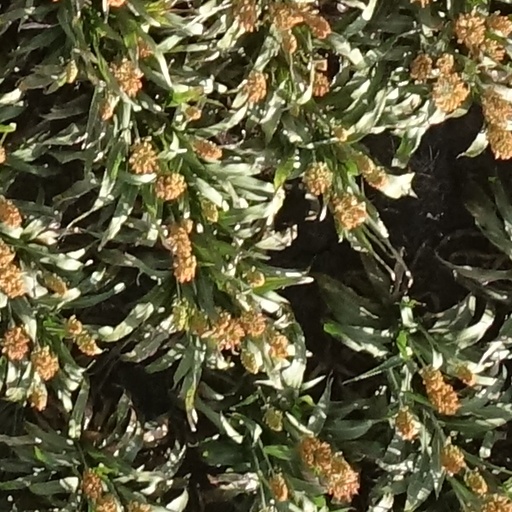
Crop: sorghum